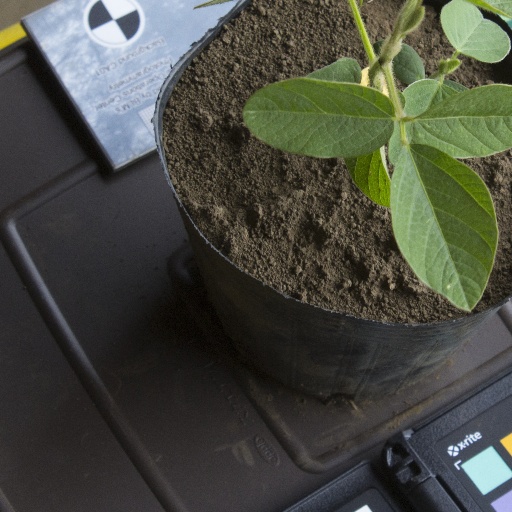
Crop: soybean